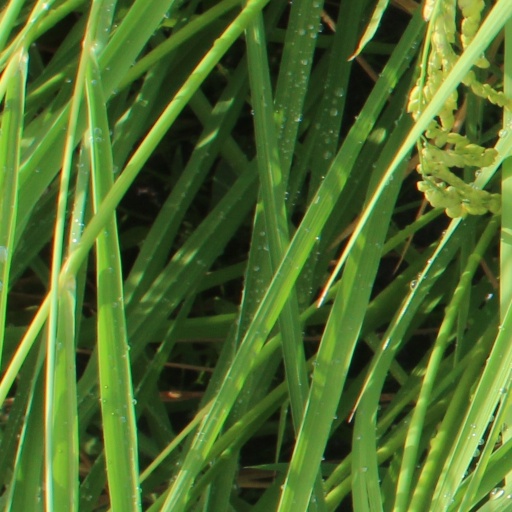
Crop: rice